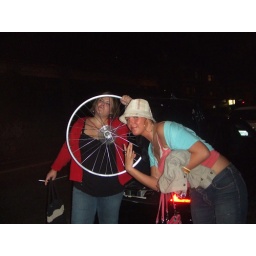
found this bike wheel on 16th street in sf. it now resides on ashleighs front porch.